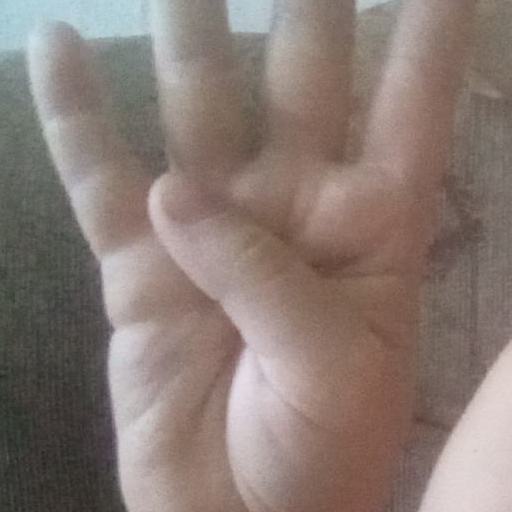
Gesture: four